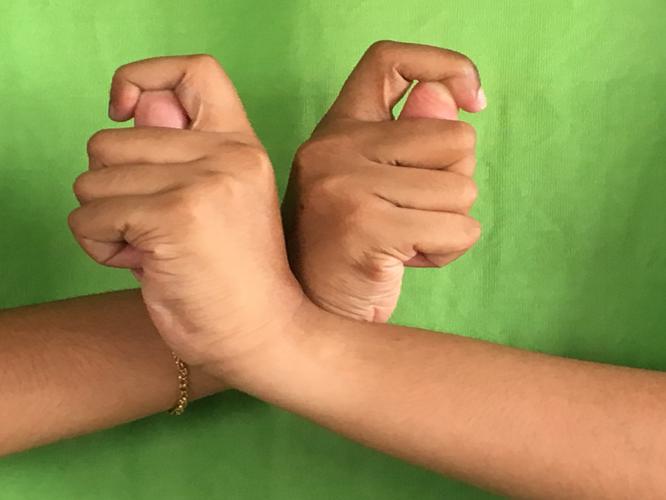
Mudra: Berunda
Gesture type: double_hand